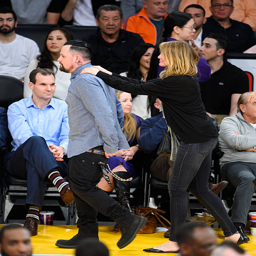
artist and actor attend a basketball game .